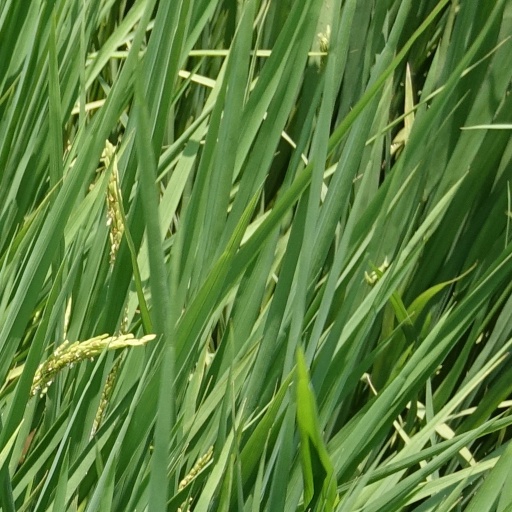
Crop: rice